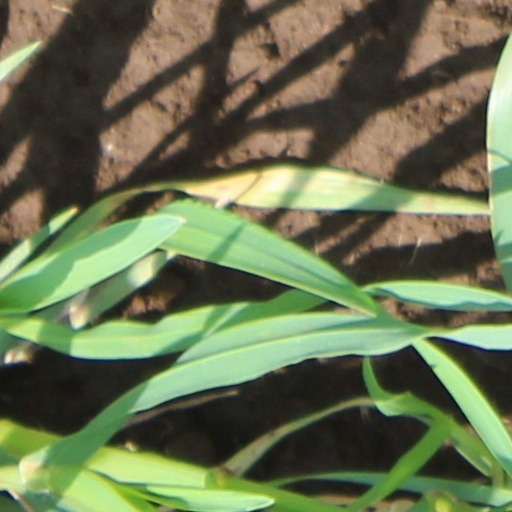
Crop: wheat